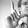
ASL letter: L